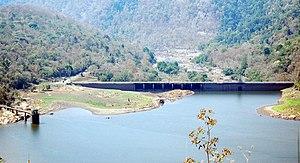
La Chalakudy est une importante rivière permanente du sud de l'Inde coulant vers l'ouest, long de 145 km et un affluent du Periyar.